Anas Tahiri

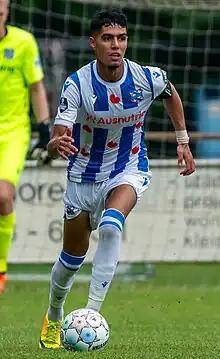
Tahiri with Heerenveen in 2023

Anas Tahiri (born 15 May 1995) is a professional footballer who plays as a midfielder for Dutch club Almere City. Born in Belgium, he represented Morocco at youth international level.